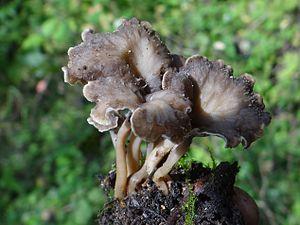
Aucune garantie d'exactitude ne peut être offerte par la liste contenue dans cet article.